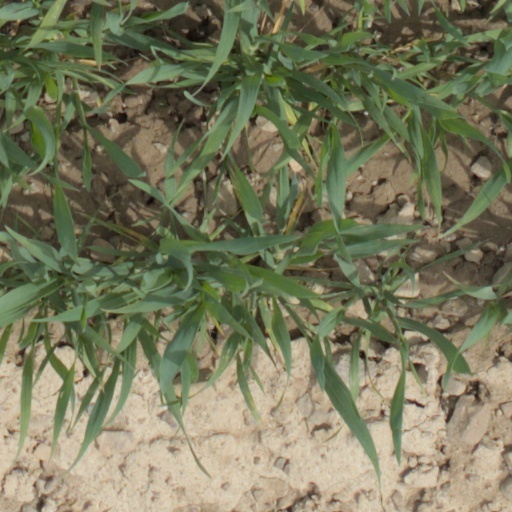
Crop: wheat